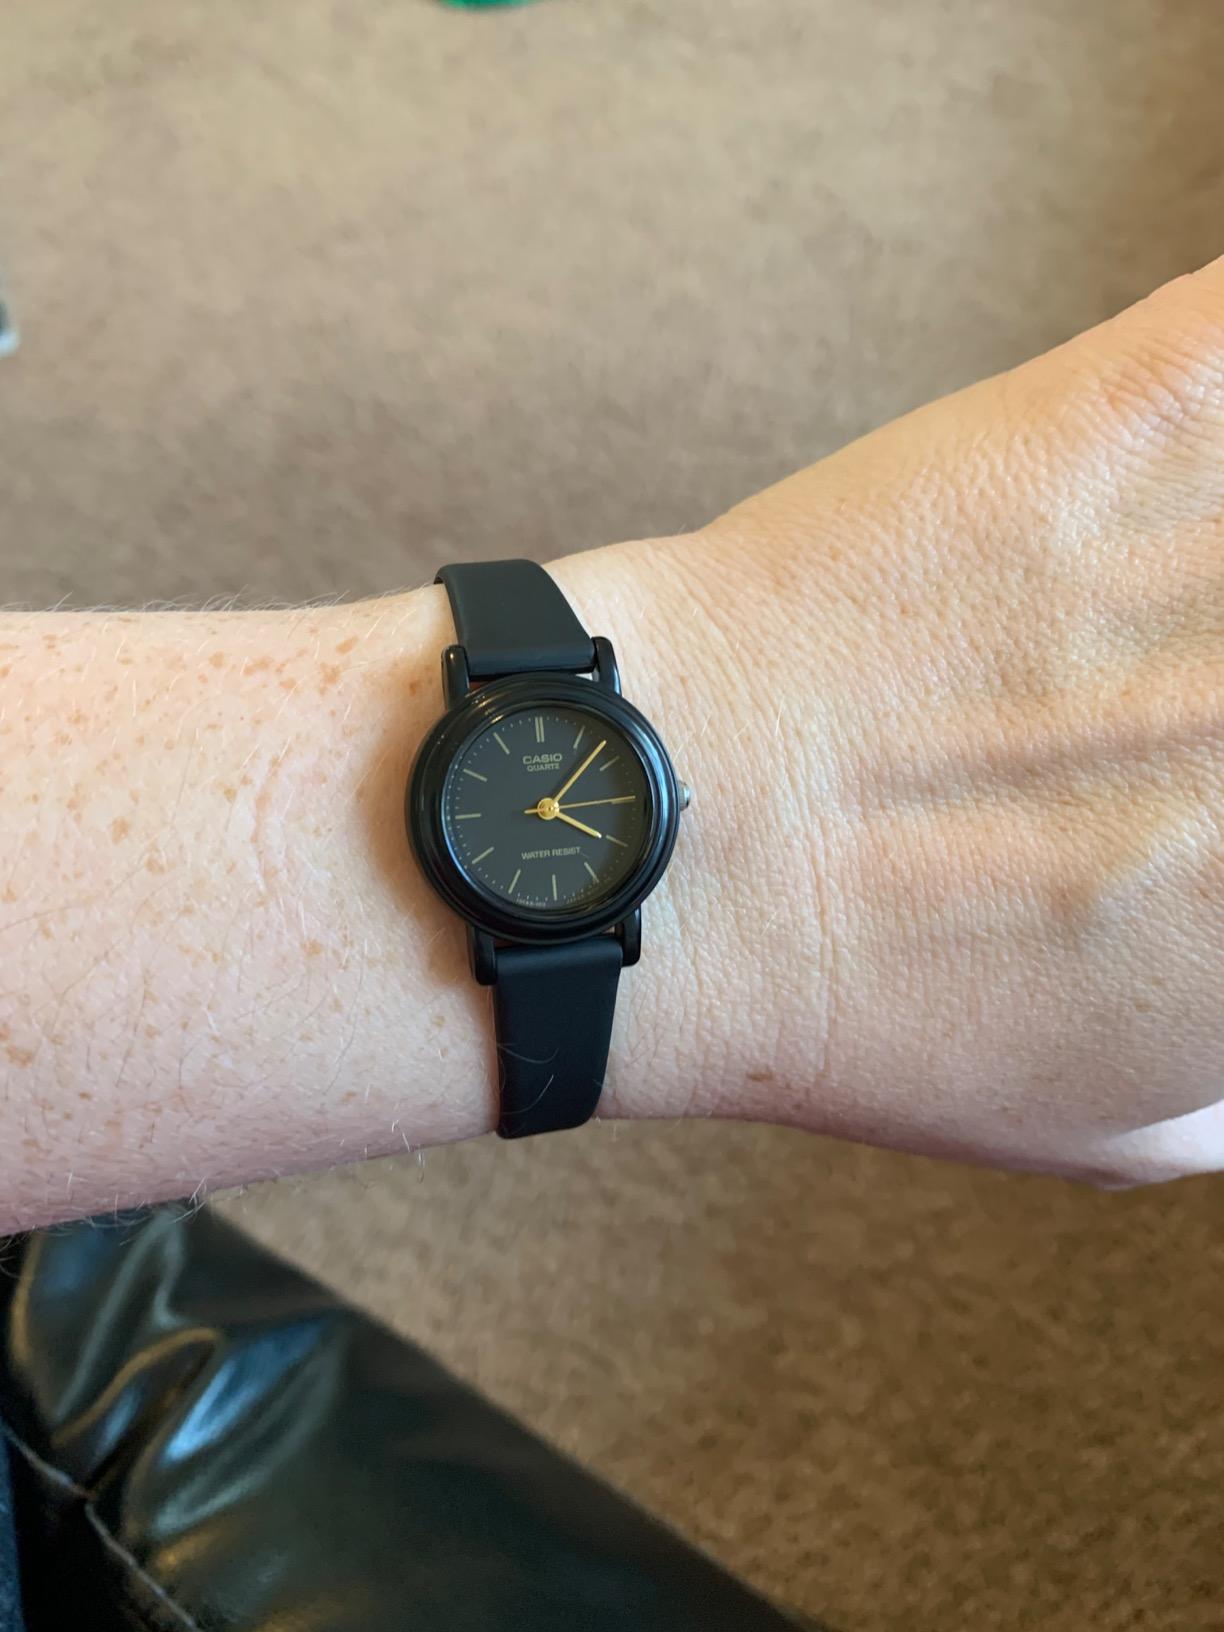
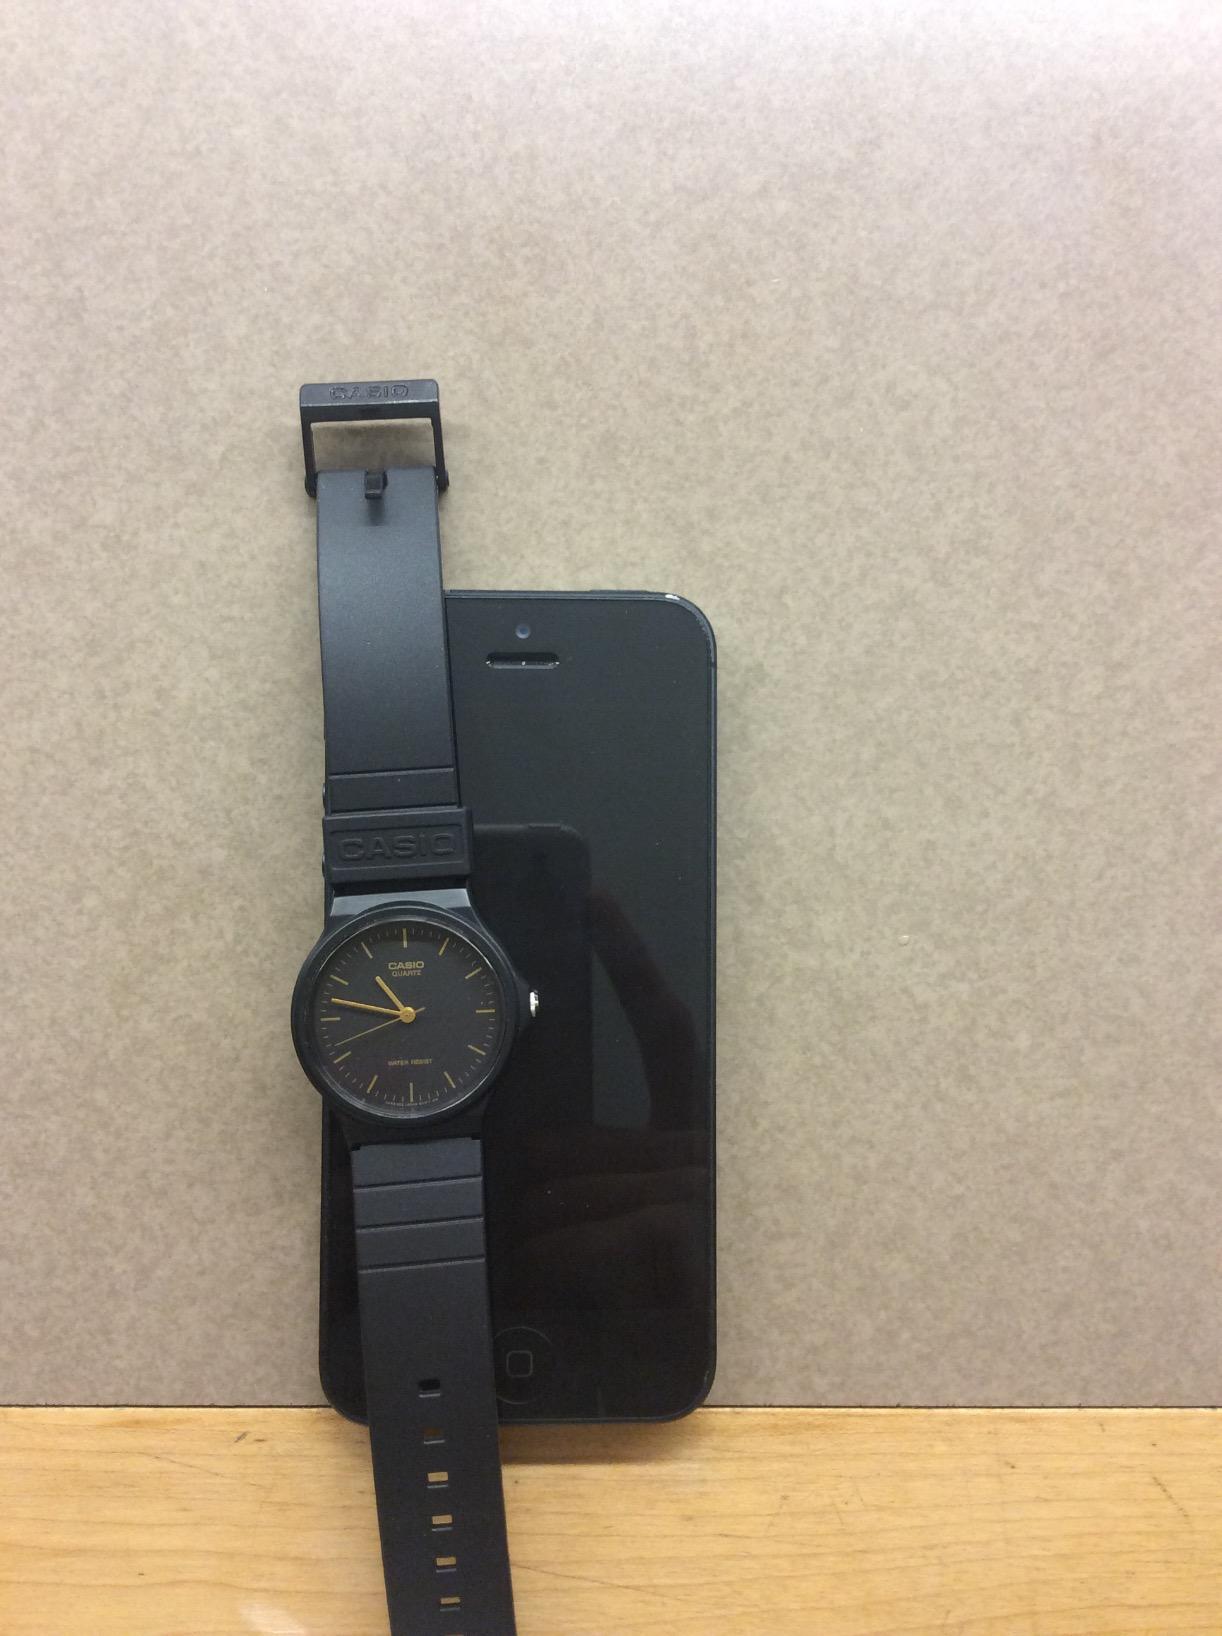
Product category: accessories_watch
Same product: no